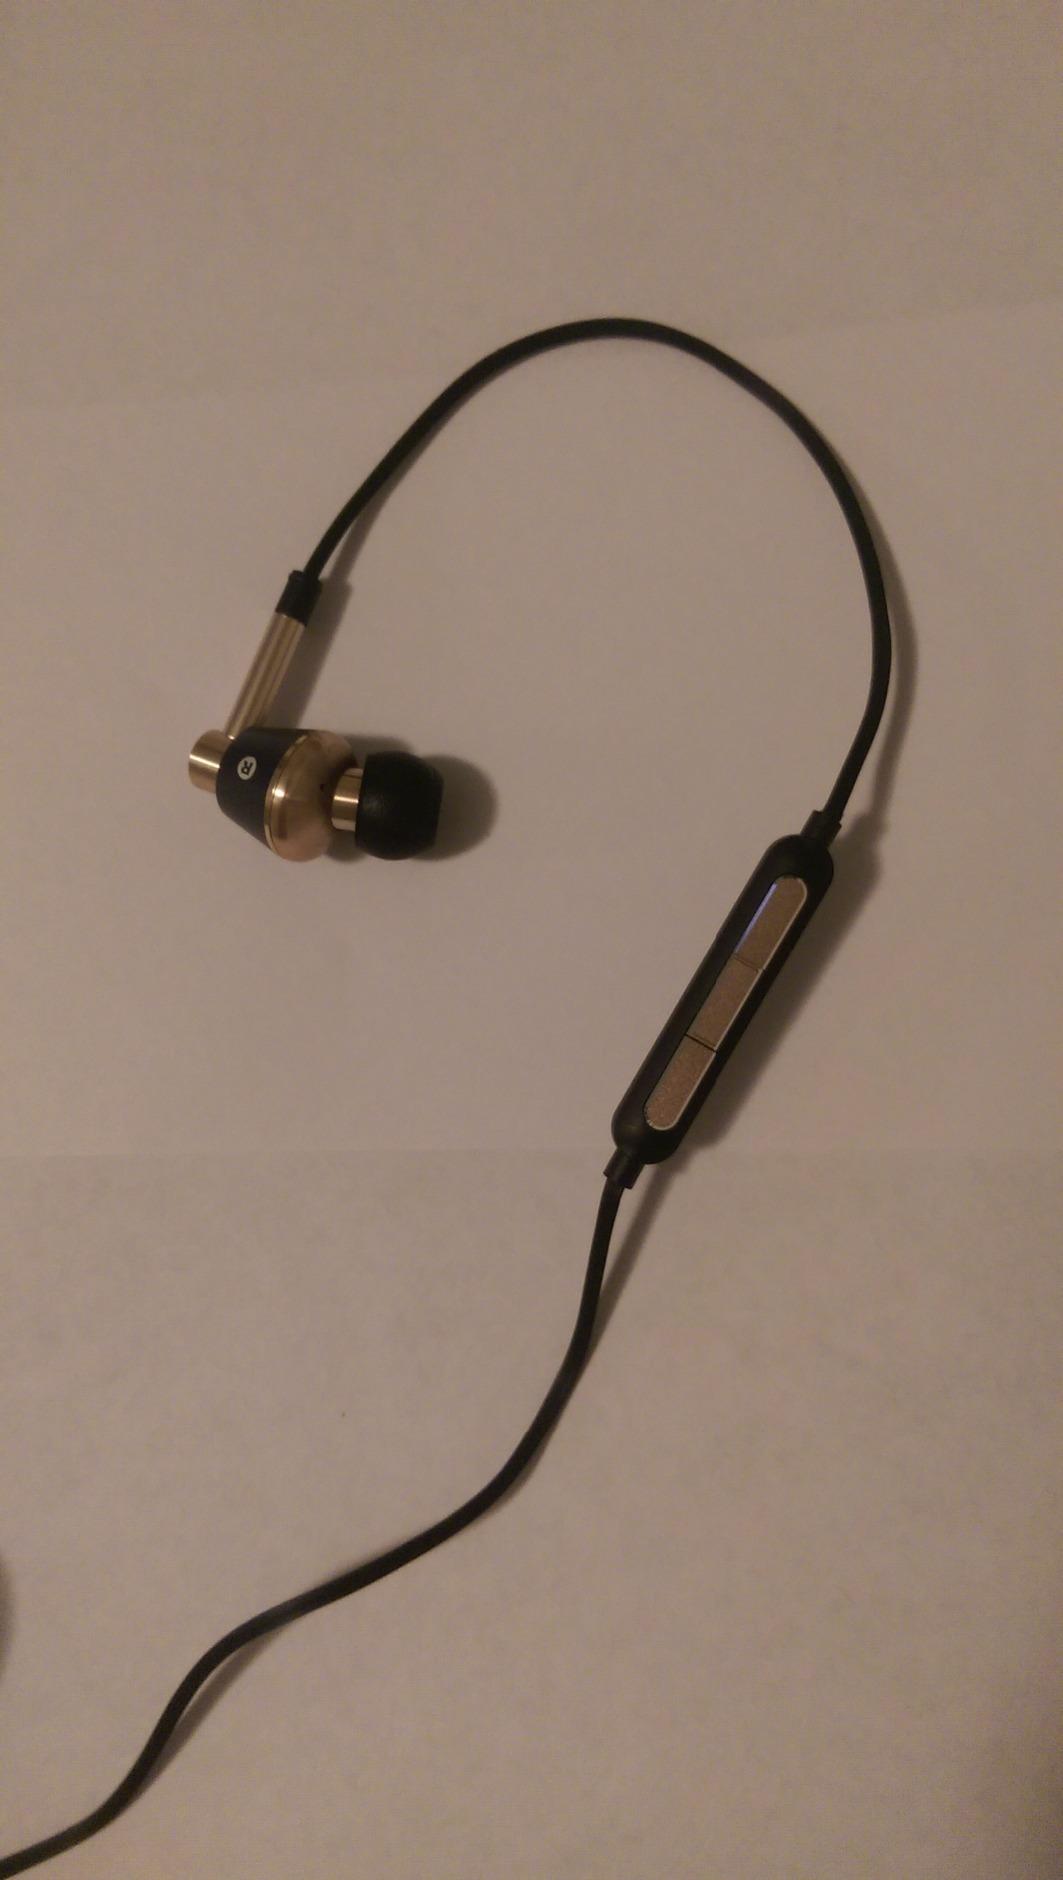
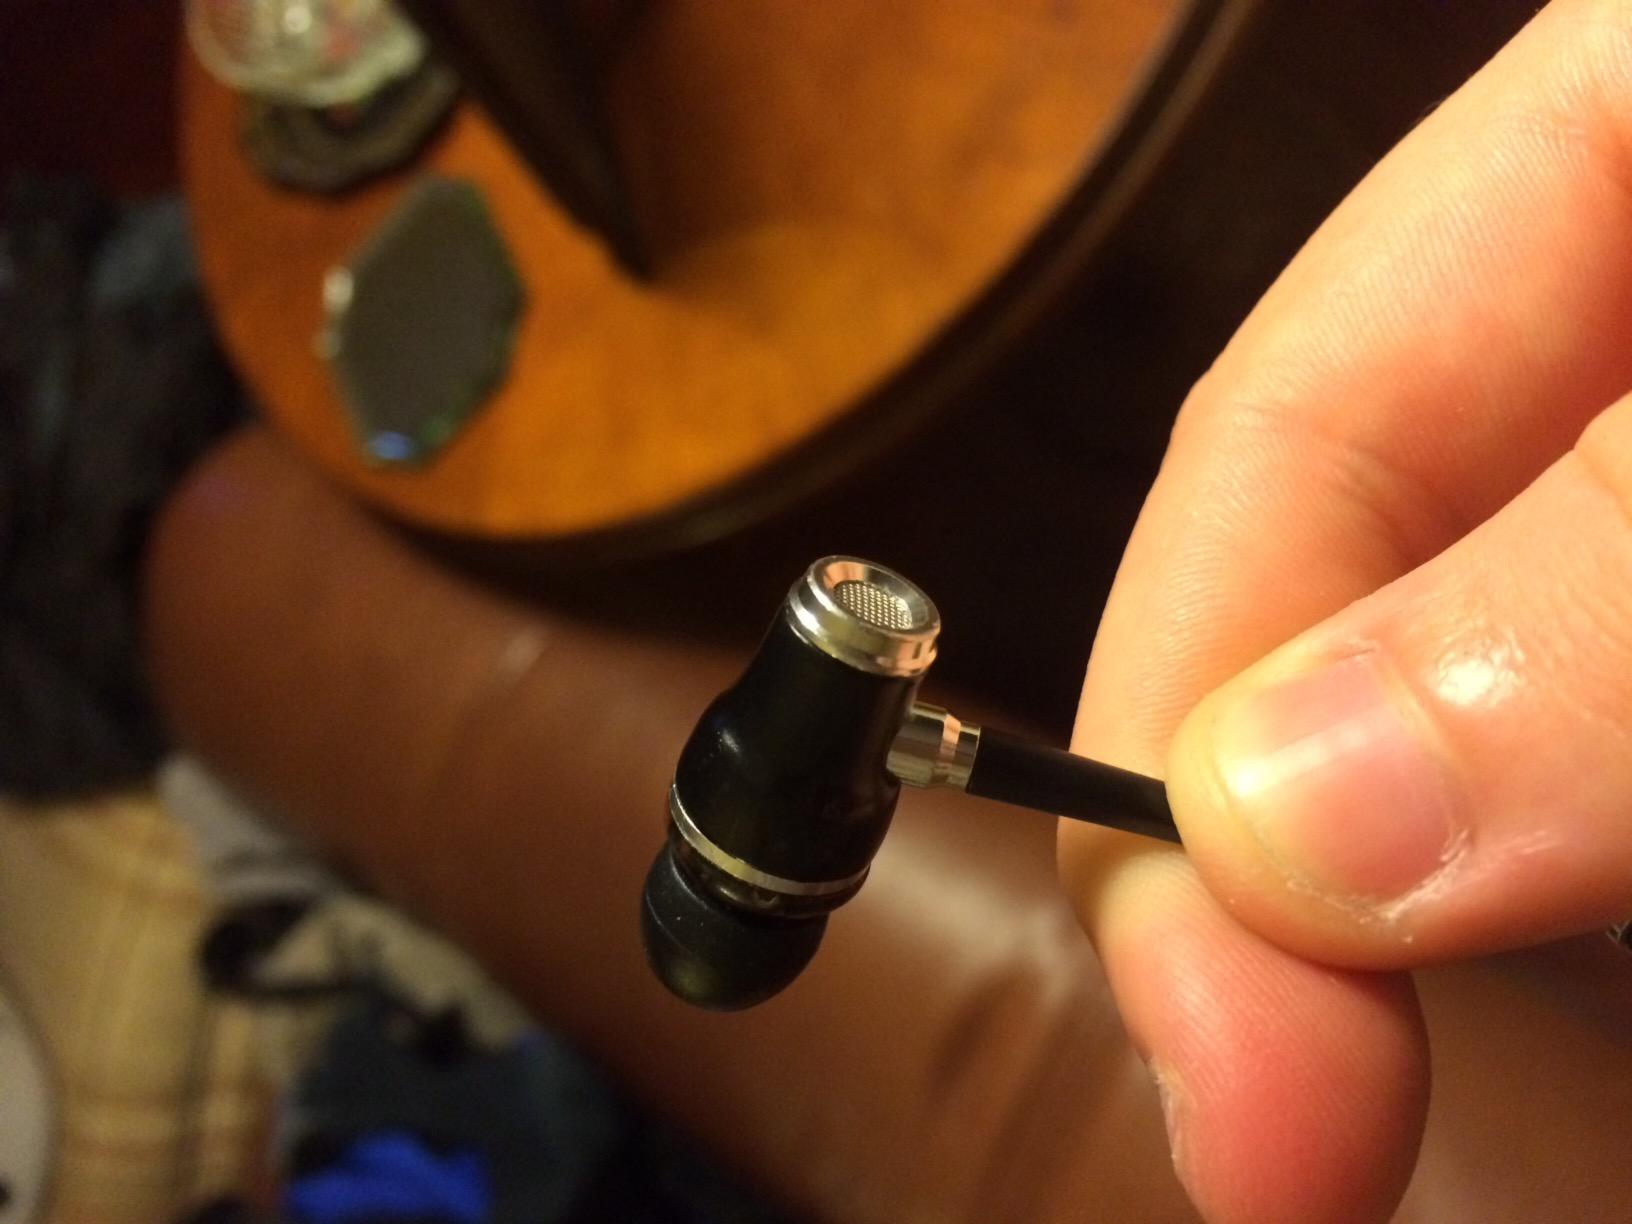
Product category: headphones
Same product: no